R. C. Majumdar

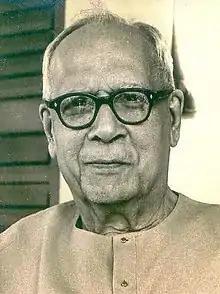
Majumdar in 1960

Ramesh Chandra Majumdar (known as R. C. Majumdar; 4 December 1888 – 11 February 1980) was an Indian historian and professor known for promoting Hindu nationalist views. He principally studied the history of India.